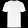
Label: T - shirt / top